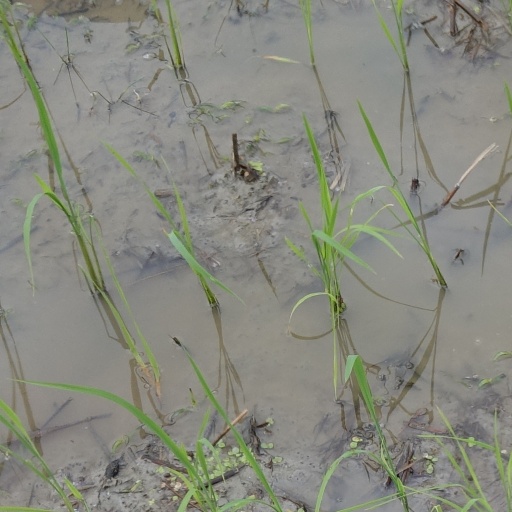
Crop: rice